List of birds of New York (state)

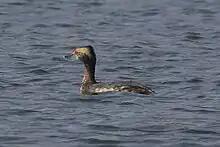
Horned grebe in Mount Sinai, New York

Order: PodicipediformesFamily: Podicipedidae